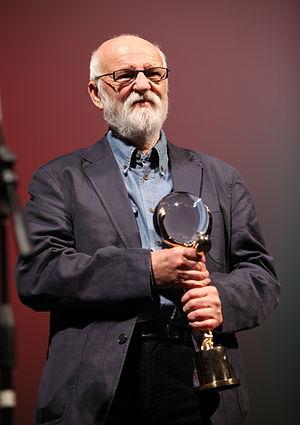
La Globe de cristal est la récompense suprême décernée depuis 1948 par le public du Festival de Karlovy Vary au meilleur film de la sélection.
Jan Švankmajer, né le 4 septembre 1934 à Prague, est un réalisateur surréaliste tchèque connu notamment pour ses films d'animation. Son dernier film, Survivre à sa vie, en prises de vue réelles, est sorti dans les salles en 2010. Son travail a notamment influencé les frères Quay, Tim Burton et Terry Gilliam.